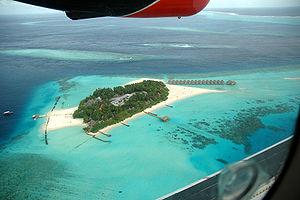
Moofushi est une petite île inhabitée des Maldives. C'est une des nombreuses îles-hôtel des Maldives, depuis 1991, actuellement le Constance Moofushi Maldives.